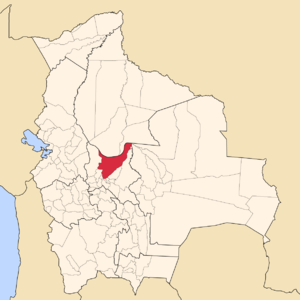
La province de Chapare est une des 16 provinces du département de Cochabamba, en Bolivie. Son chef-lieu est la ville de Sacaba et la principale ville est Villa Tunari.